Sigbrit Willoms

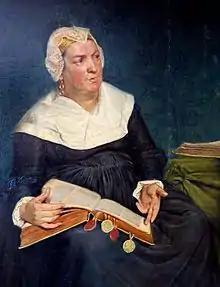
Willoms as imagined by Kristian Zahrtmann in "Sigbrit gennemgår toldregnskaberne med Christian II" ("Sigbrit Reviews Tax Accounts with Christian II"), 1873.

Sigbrit Willoms (also spelled Villoms or Villums), (possible date of death 1532), was a Danish-Norwegian politician from Amsterdam, mother to the mistress of King Christian II of Denmark, Dyveke Sigbritsdatter, and advisor and de facto minister of finance for the king between 1519 and 1523. She was never given an official position, but was addressed by the title Mother Sigbrit.